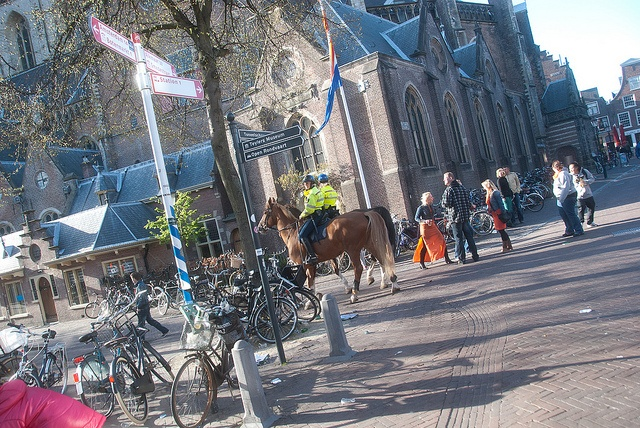
A couple officers riding horses down a cobblestone road.
some people on a street and two policemen on horses
A couple of cops riding on the backs of brown horses.
Couple of cops riding horses in the street
Two people riding horseback down a street with pedestrians on one side of the street and parked bicycles on the other.